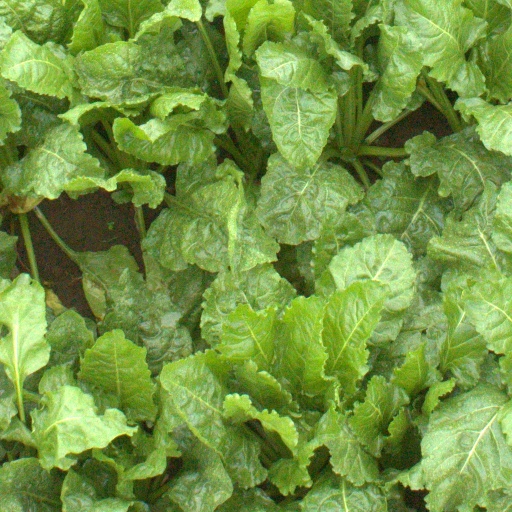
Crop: sugar beet